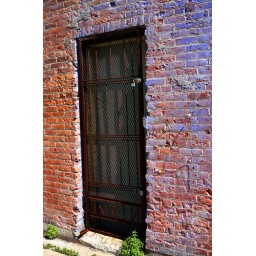
door in a very technicolor brick wall